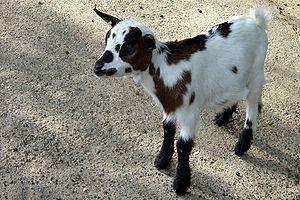
Capra est le genre qui réunit les chèvres et bouquetins, mammifères herbivores et ruminants, appartenant à la famille des bovidés, sous-famille des caprinés ou Caprinae.